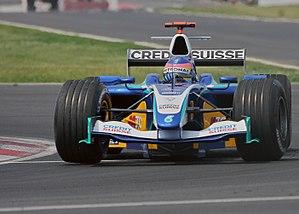
La Sauber C24 est la monoplace engagée par l'écurie suisse Sauber dans le cadre du championnat du monde de Formule 1 2005. Elle est pilotée par le Canadien Jacques Villeneuve et le Brésilien Felipe Massa.